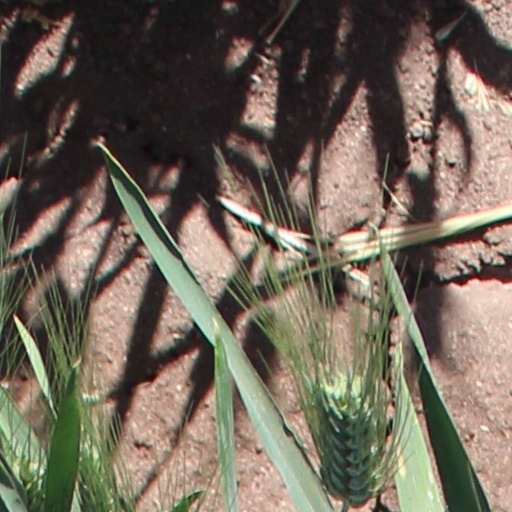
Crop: wheat